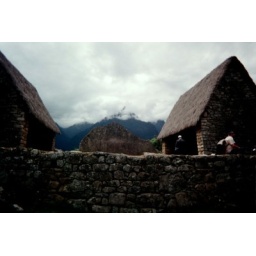
The Incans caved the stone to mirror the shape of the mountain behind it that is partially covered by clouds.